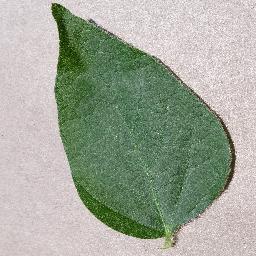
Label: Soybean___healthy